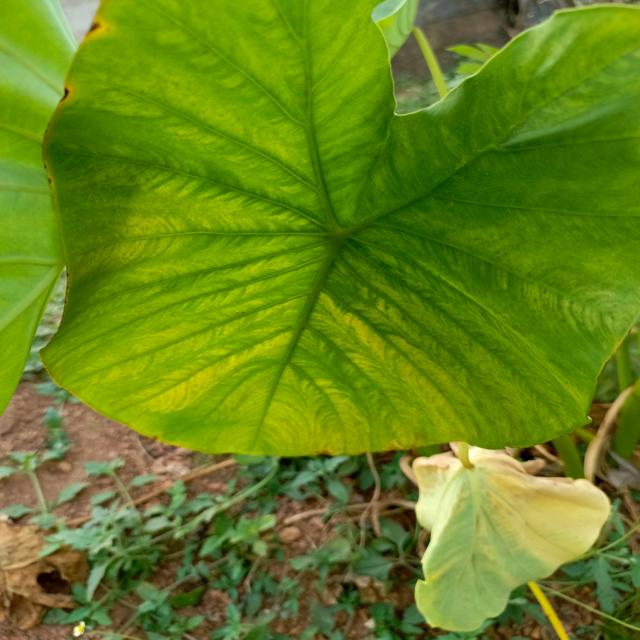
Label: Early_Blight